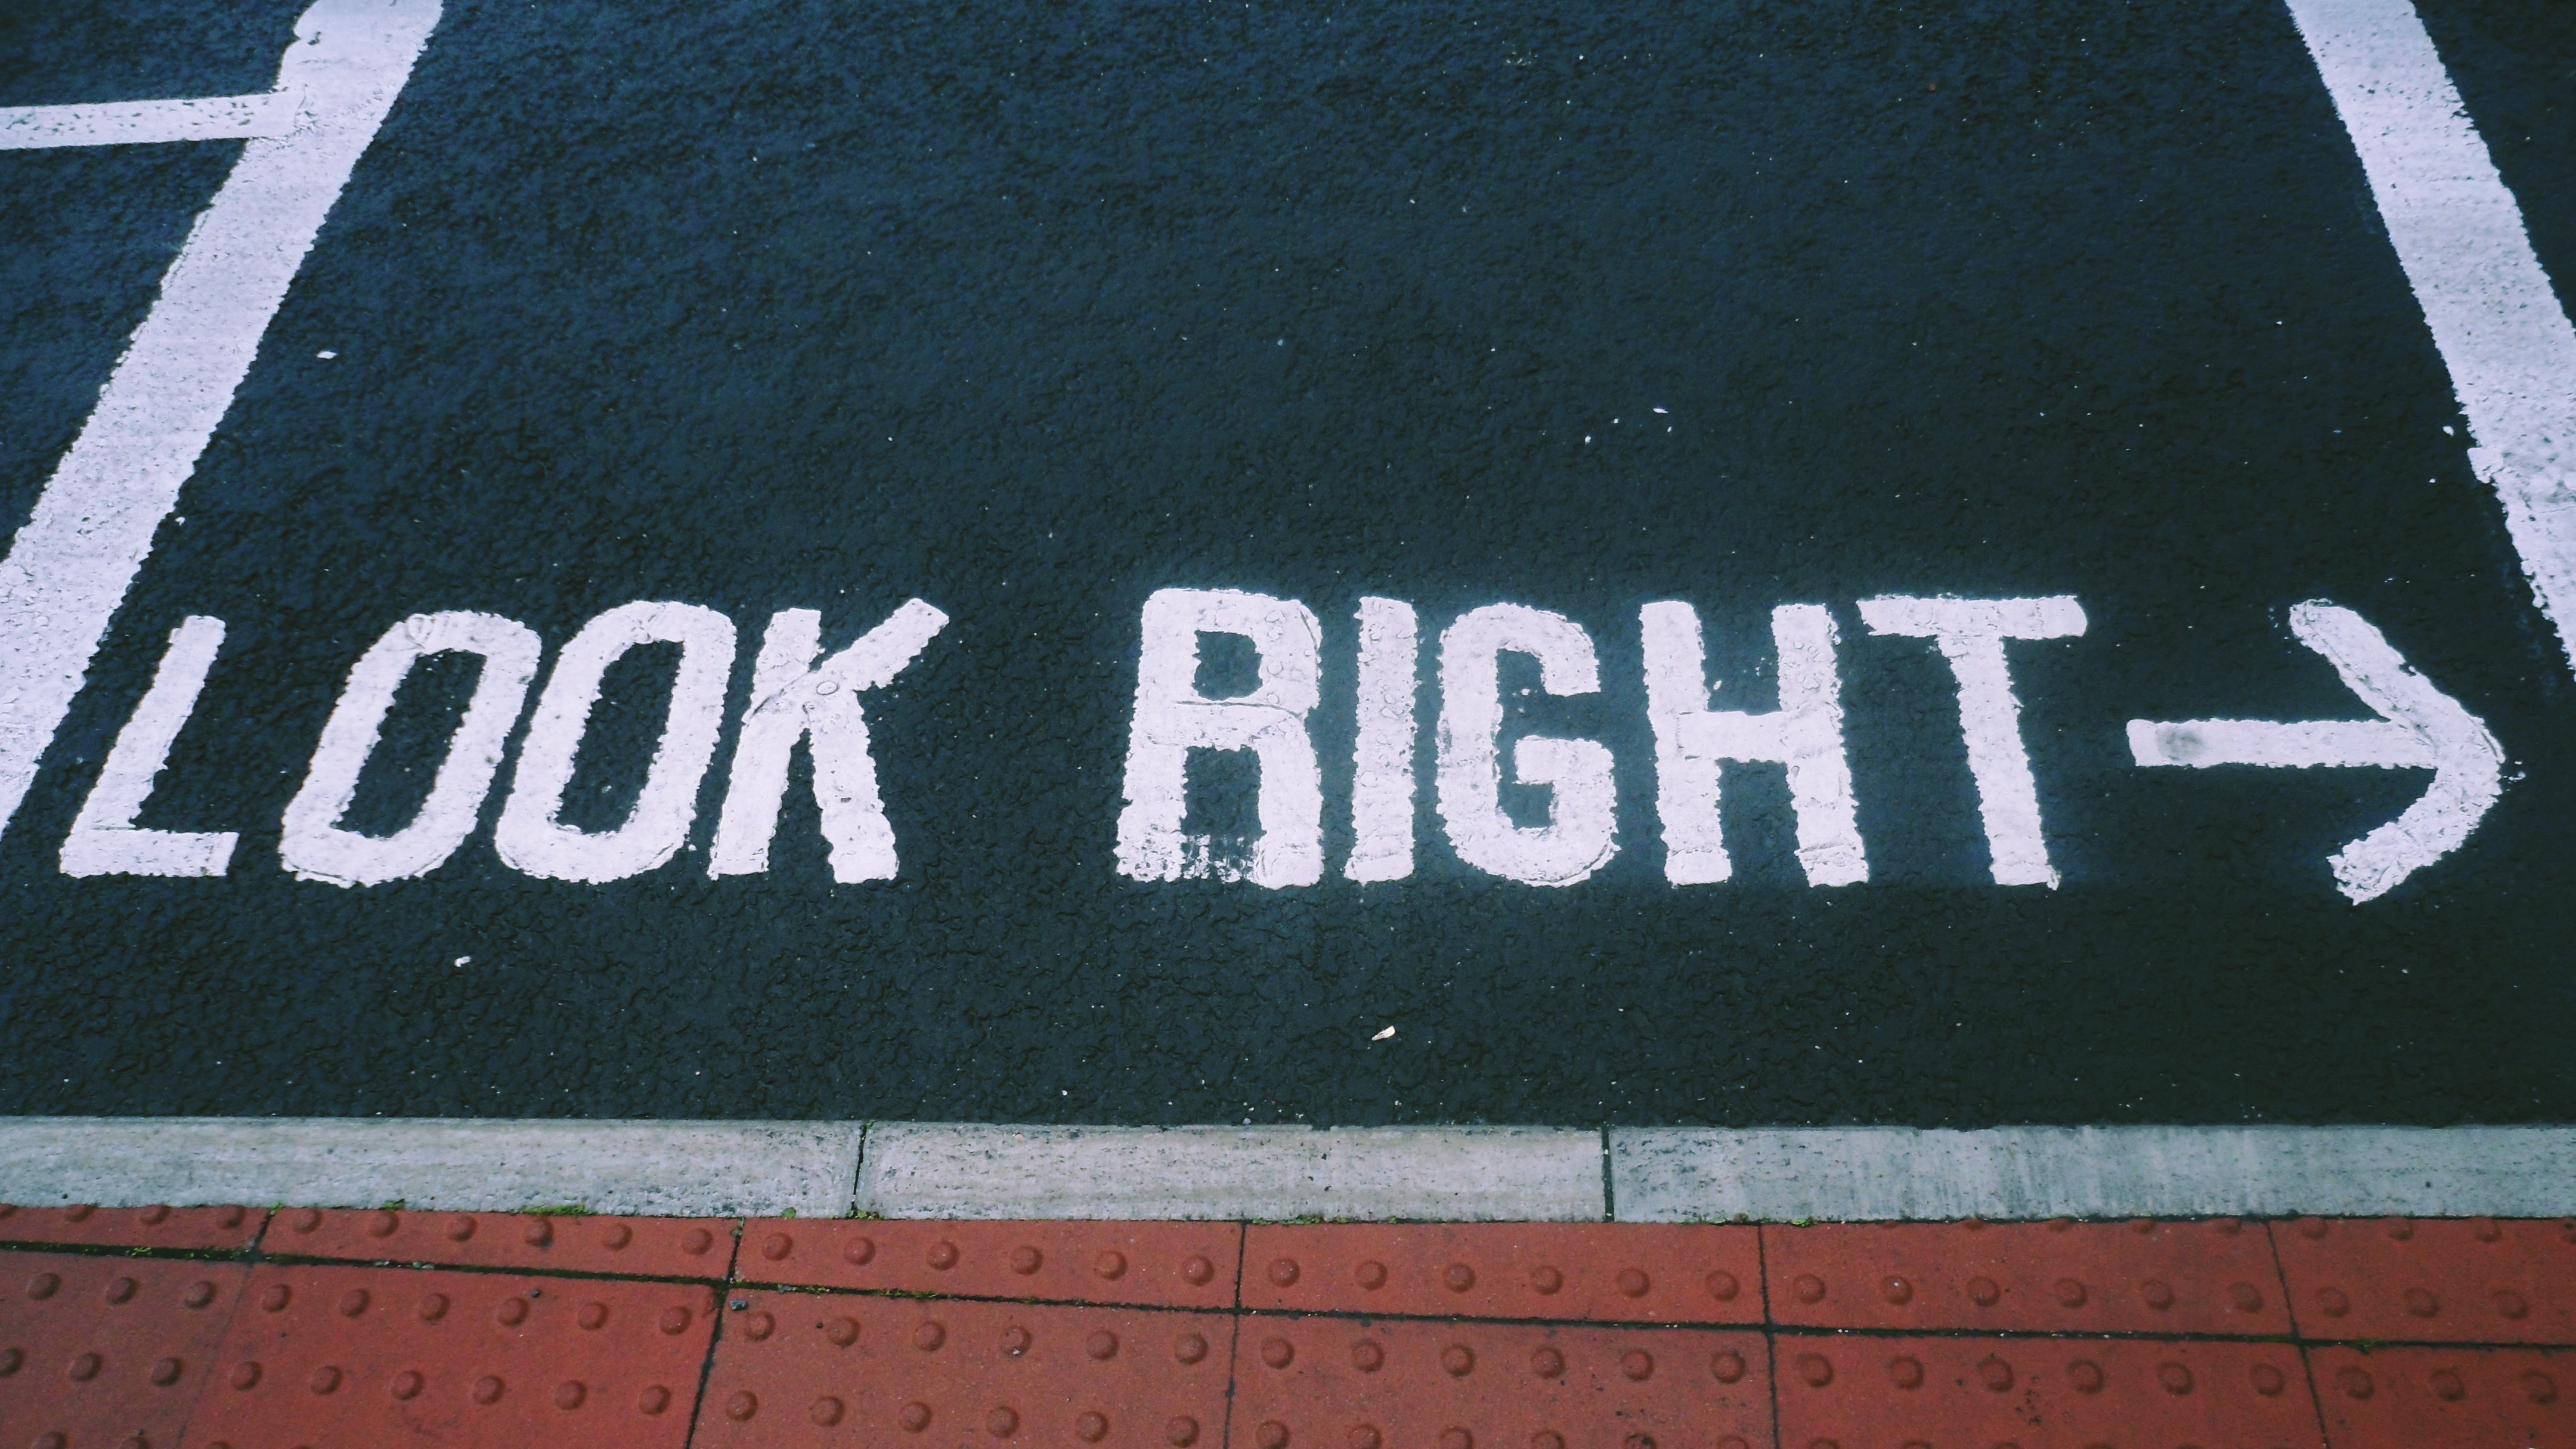
street, number, urban, asphalt, sign, street sign, signage, lane, font, shape, pedestrian crossing, automotive exterior, vehicle registration plate, wet asphalt